Belly chain

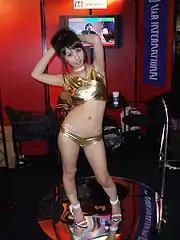
A woman wearing a belly chain

The use of waist chains can be traced back to 4000 years or more originating in the Indian Subcontinent. Historically, waist chains have been used in India, by men and women, as ornaments and as part of religious ceremonies, as accessories and to show affluence.